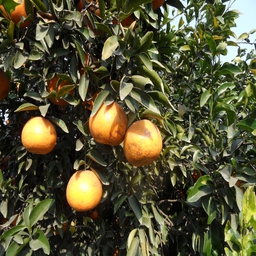
Plant part: fruit
Disease: canker